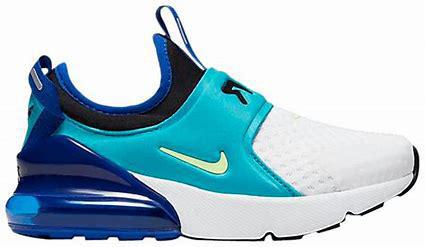
Brand: Nike
Model: Air Max 270 Extreme